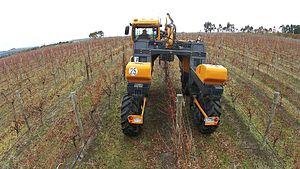
La prétailleuse est une machine agricole portée par un tracteur destinée à la prétaille de la vigne.